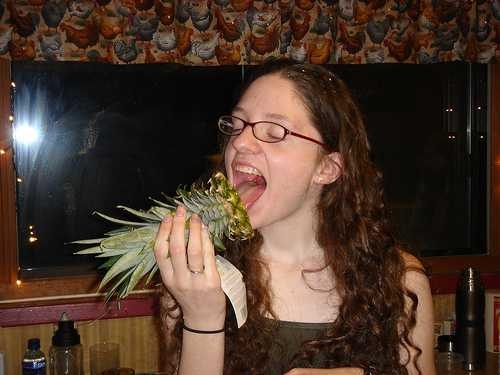
Label: Pineapple